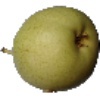
Label: Pear 1